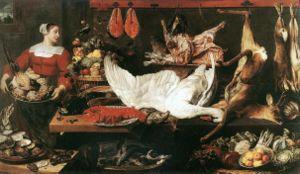
La peinture baroque flamande est la peinture produite dans les Pays-Bas méridionaux pendant la domination espagnole aux XVIᵉ et XVIIᵉ siècles. La période commence environ quand les Provinces-Unies sont séparées des régions de l'Espagne des Habsbourg lors de la reconquête d'Anvers en 1585 et termine jusqu'aux alentours de l'an 1700, quand la domination habsbourgeoise disparaît avec la mort de Charles II d'Espagne. Anvers, foyer des célèbres artistes Pierre Paul Rubens, Antoine van Dyck et Jacob Jordaens, est le centre artistique des Flandres, tandis que Bruxelles et Gand ont également un rôle artistique important.